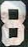
Number: 8